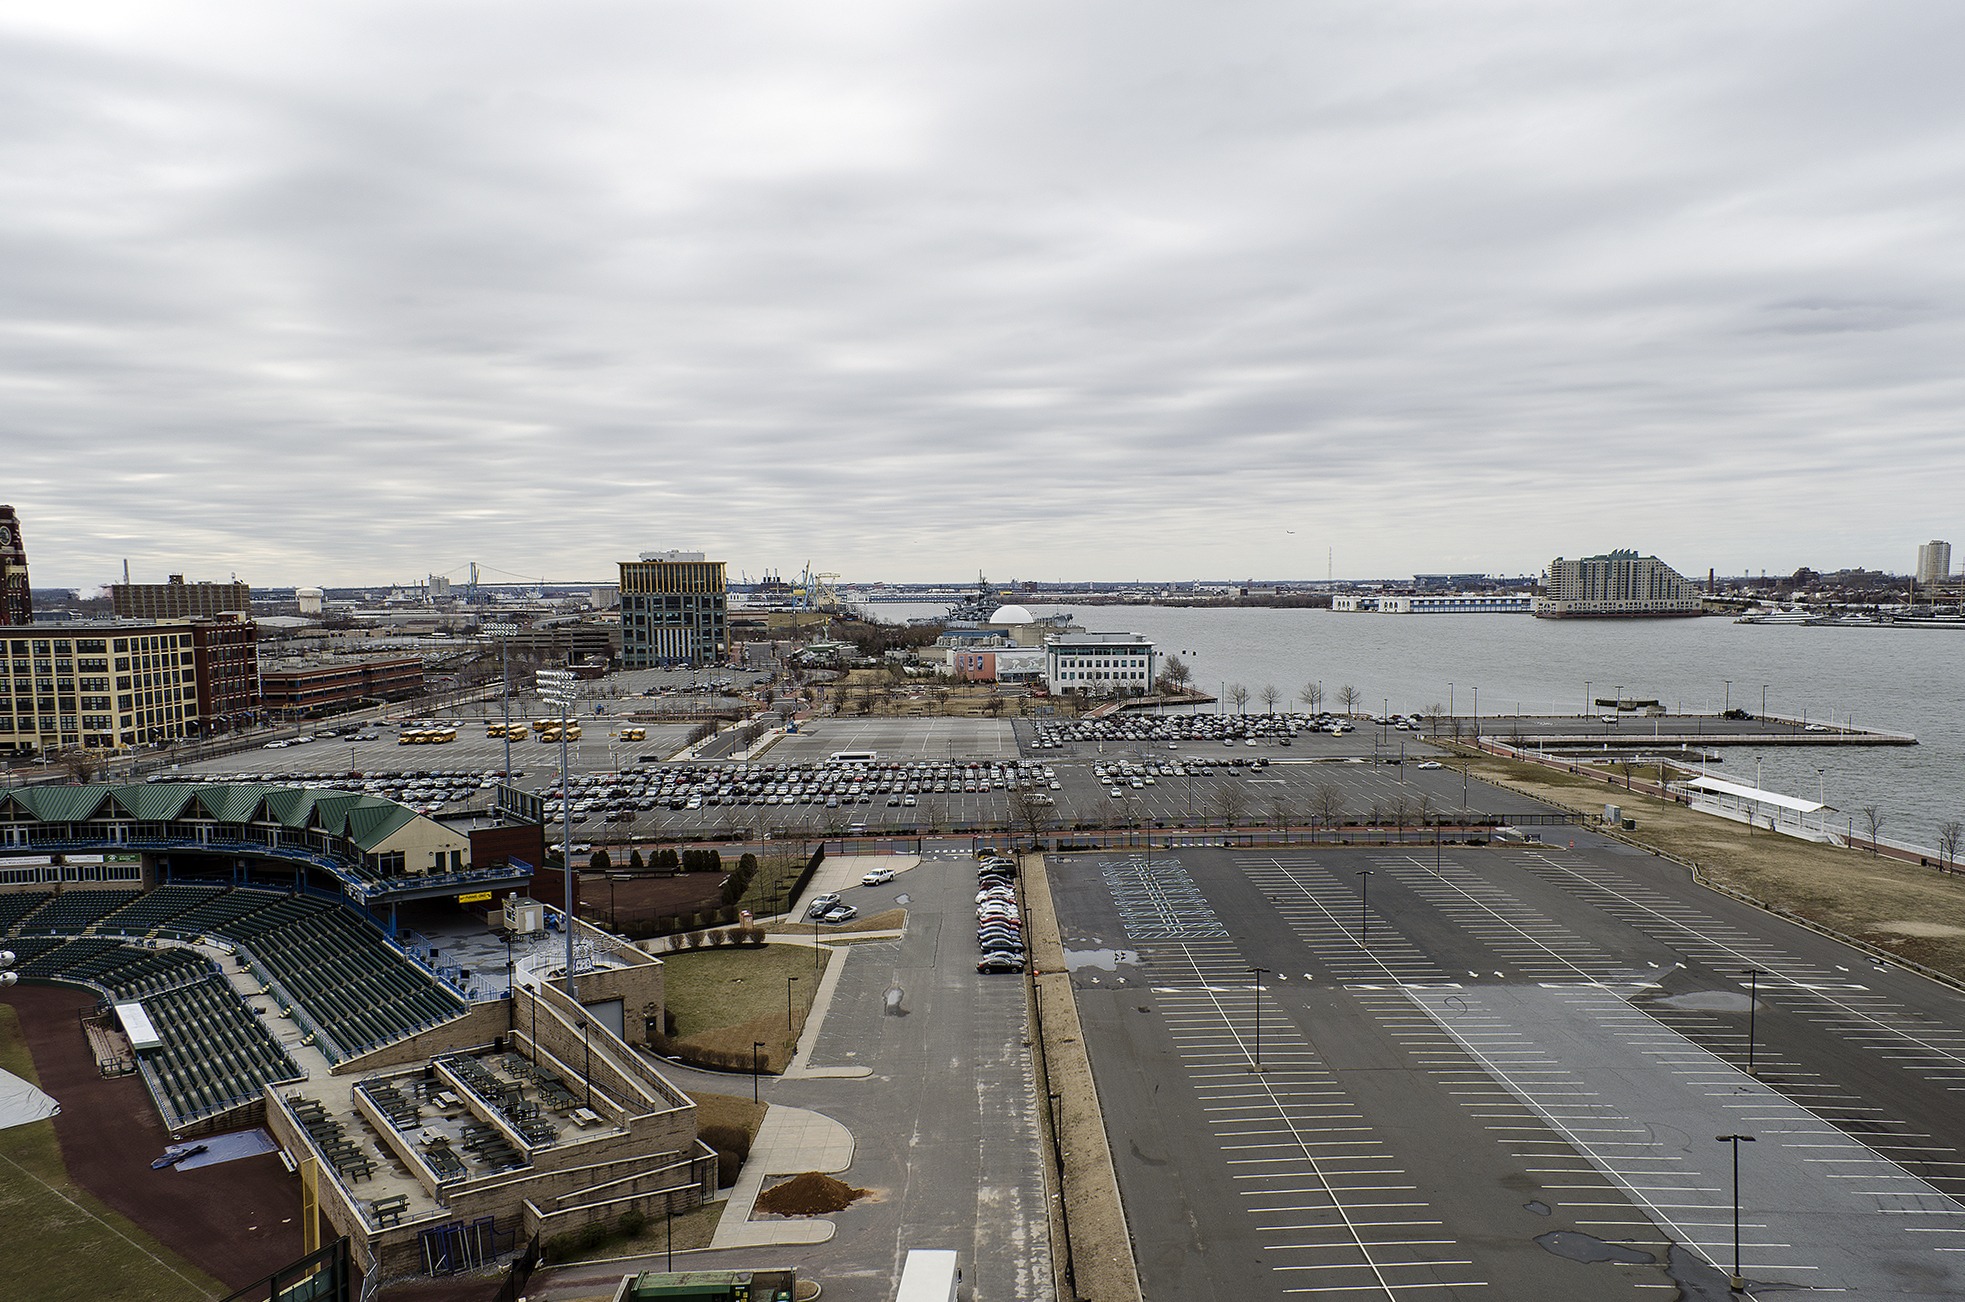
sea, coast, dock, architecture, structure, shore, urban, river, cityscape, transport, vehicle, harbor, port, stadium, infrastructure, boats, camden, cities, new jersey, aerial photography, sport venue